Fahid Ben Khalfallah

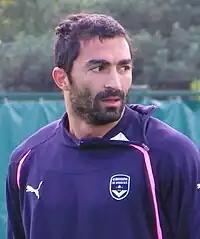
Ben Khalfallah with Bordeaux in 2010

Fahid Ben Khalfallah (born 9 October 1982) is a retired professional footballer who currently plays for Sandringham SC as a winger or attacking midfielder. Born in France, he played for the Tunisia national team between 2008 and 2011.